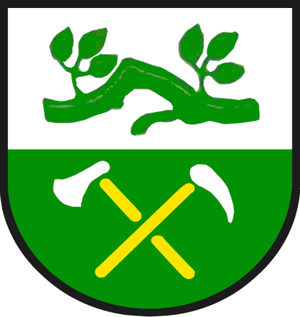
Radbruch
Coat of arms of Radbruch
Radbruch er en kommune i den nordvestlige del af Landkreis Lüneburg i den tyske delstat Niedersachsen, og er en del af Samtgemeinde Bardowick. Byen ligger ved jernbanen Hannover - Hamborg.